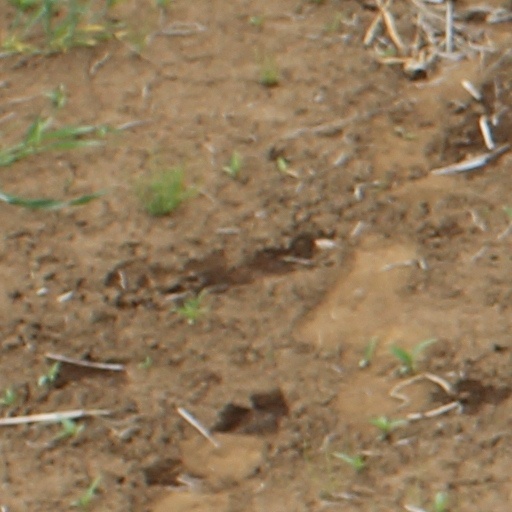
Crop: wheat